Illmatic

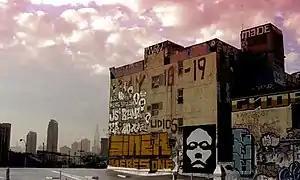
"Illmatic" was critical in "restoring interest" in East Coast hip-hop, particularly New York's hip-hop scene.

"Illmatic" has been noted as one of the most influential hip-hop albums of all time, with pundits describing it as an archetypal East Coast hip-hop album. Jeff Weiss of "Pitchfork" writes: "No album better reflected the sound and style of New York, 94", and John Bush of AllMusic has characterized it as "one of the quintessential East Coast records". Along with the critical acclaim of the Wu-Tang Clan's debut album "Enter the Wu-Tang (36 Chambers)" (1993) and the success of The Notorious B.I.G.'s debut "Ready to Die" (1994), "Illmatic" was instrumental in restoring interest in the East Coast hip-hop scene. "Rarely has the birthplace of hip-hop," wrote Rob Marriott of "Complex", "been so unanimous in praise of a rap record and the MC who made it." In addition to bringing attention to East Coast hip-hop more broadly, "Illmatic" is also credited with returning Queensbridge's local hip-hop scene to prominence after years of obscurity.